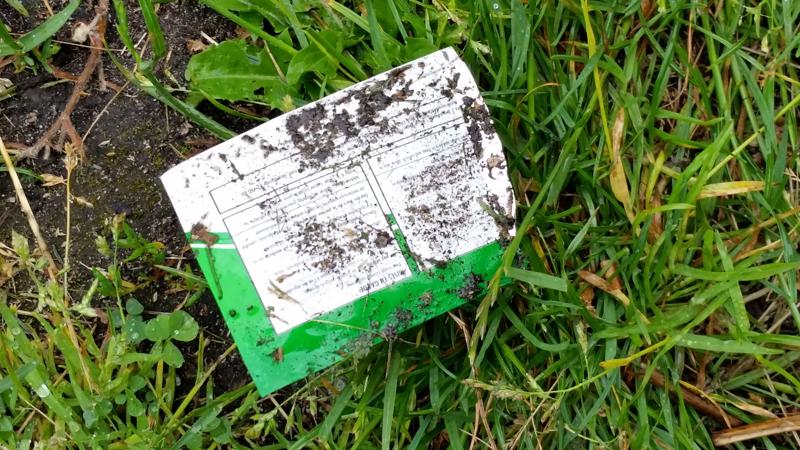
Waste category: trash